Iraqi Kurdistan

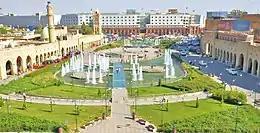
Erbil, capital of Kurdistan Region

The exact origins of the name "Kurd" are unclear. The suffix "-stan" is an Iranian term for region. The literal translation for Kurdistan is "Land of Kurds".